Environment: real
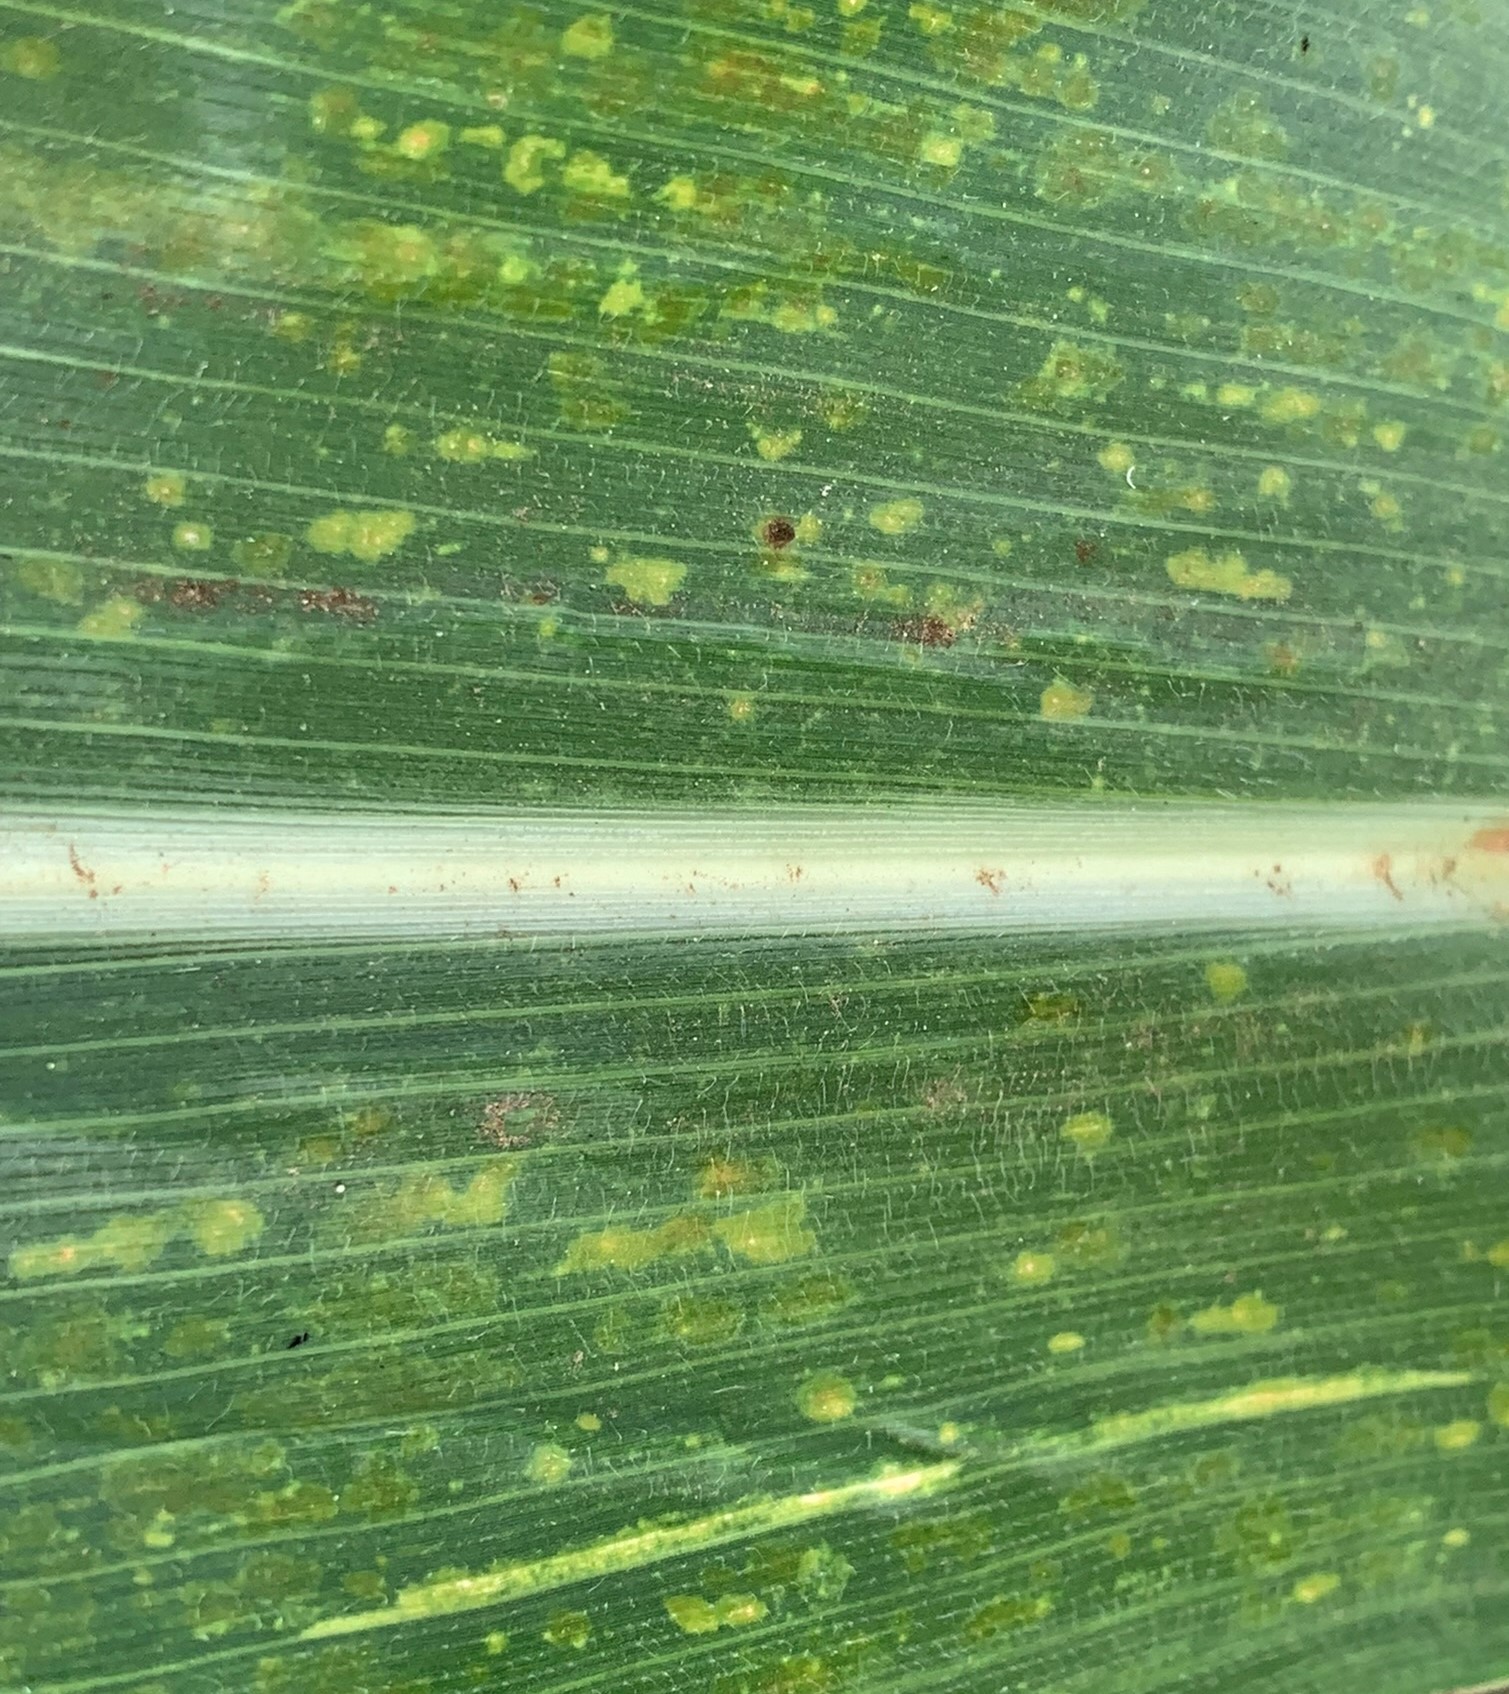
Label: lethal_necrosis